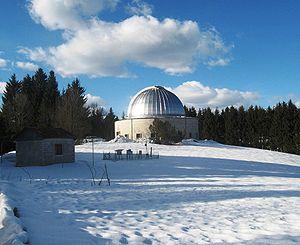
L'Observatoire astrophysique d'Asiago est un observatoire astronomique appartenant à l'université de Padoue, en Italie. Il se situe sur le plateau d'Asiago, à 90 km au Nord-Ouest de Padoue. Il a été fondé en 1942. On trouve le télescope Galilei de 1,22 m de diamètre.